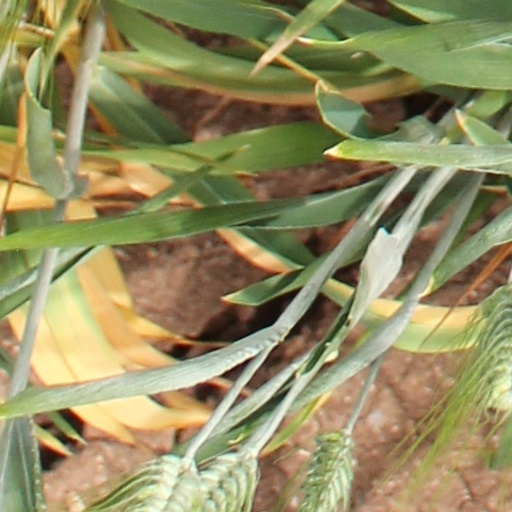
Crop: wheat